Smiths Hill Fort

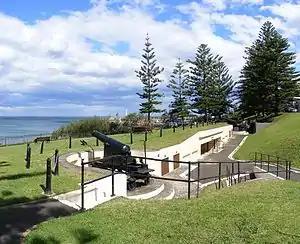
RML 80-pounder 5 ton (converted) gun at Smiths Hill Fort

Smiths Hill Fort was a fort at North Wollongong, New South Wales, Australia. The fort was also known as "Wollongong Fort".